Central African rock python

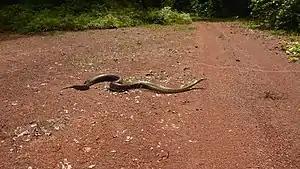
The Central African rock python on the road to the south of Ivindo National Park, Gabon

Reproduction occurs in the spring. Central African rock pythons are oviparious, laying between 20 and 100 hard-shelled, elongated eggs in an old animal burrow, termite mound, or cave. The female shows a surprising level of maternal care, coiling around the eggs, protecting them from predators, and possibly helping to incubate them, until they hatch around 90 days later. The female guards the hatchlings for up to two weeks after they hatch from their eggs to protect them from predators in a manner unusual for snakes in general and pythons in particular.